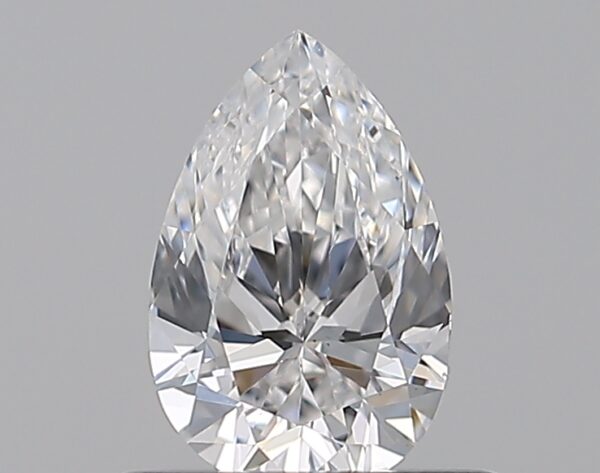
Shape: pear
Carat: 0.5
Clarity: VS2
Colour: D
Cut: EX
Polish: EX
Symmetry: GD
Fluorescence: M
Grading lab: GIA
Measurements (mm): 6.68 x 4.39 x 2.74